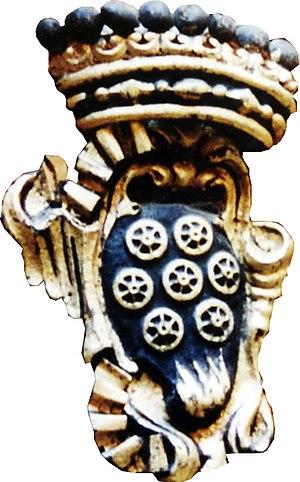
Blason du capitoul de Toulouse Joseph Cerou
Ceci est une liste des capitouls de Toulouse, membres élus du capitoulat, le conseil municipal qui dirigea cette ville de la mise en place de cette institution, en 1147, à sa suppression, en 1790.
Jean-Joseph Cérou puis Jean-Joseph de Cérou, né le 25 avril 1705 et mort le 13 octobre 1778, est un docteur en médecine et un capitoul de Toulouse.